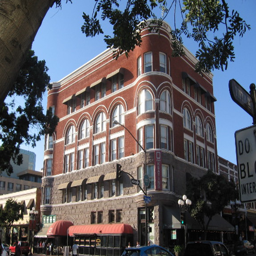
hotel is an important landmark .